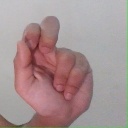
अक्षर: ढ